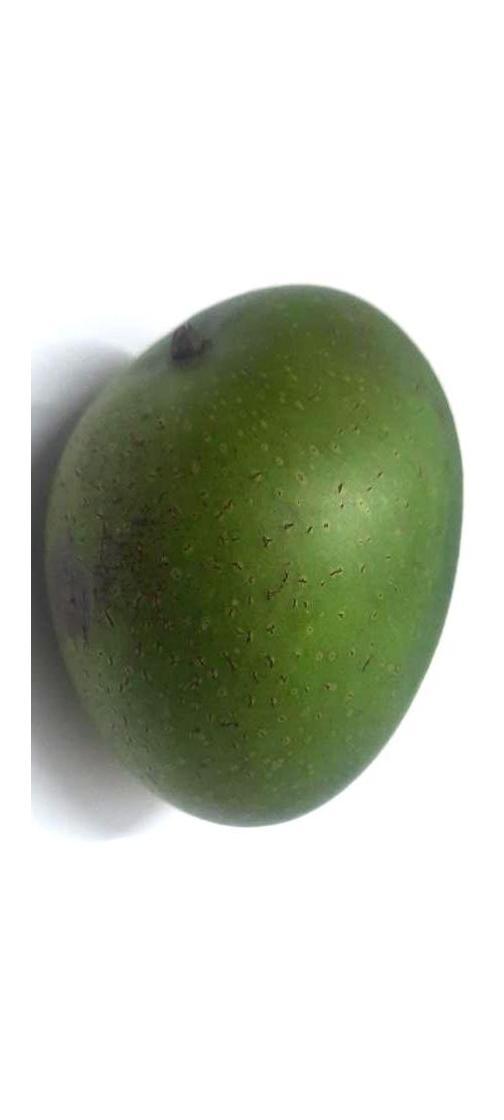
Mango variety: Ashshina Zhinuk